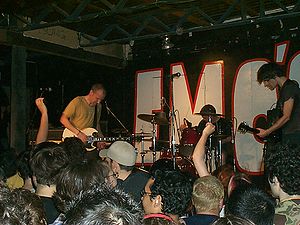
Post-hardcore / Se også
Fugazi i en koncert i 2002
Post-hardcore er en undergenre af hardcore punk, som er en blanding af hardcore, post-punk og støjrock.